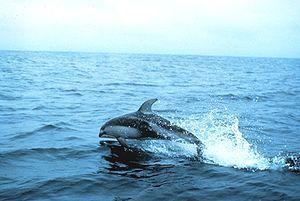
Les Amours d’Ismaël est une nouvelle de science-fiction de Robert Silverberg.